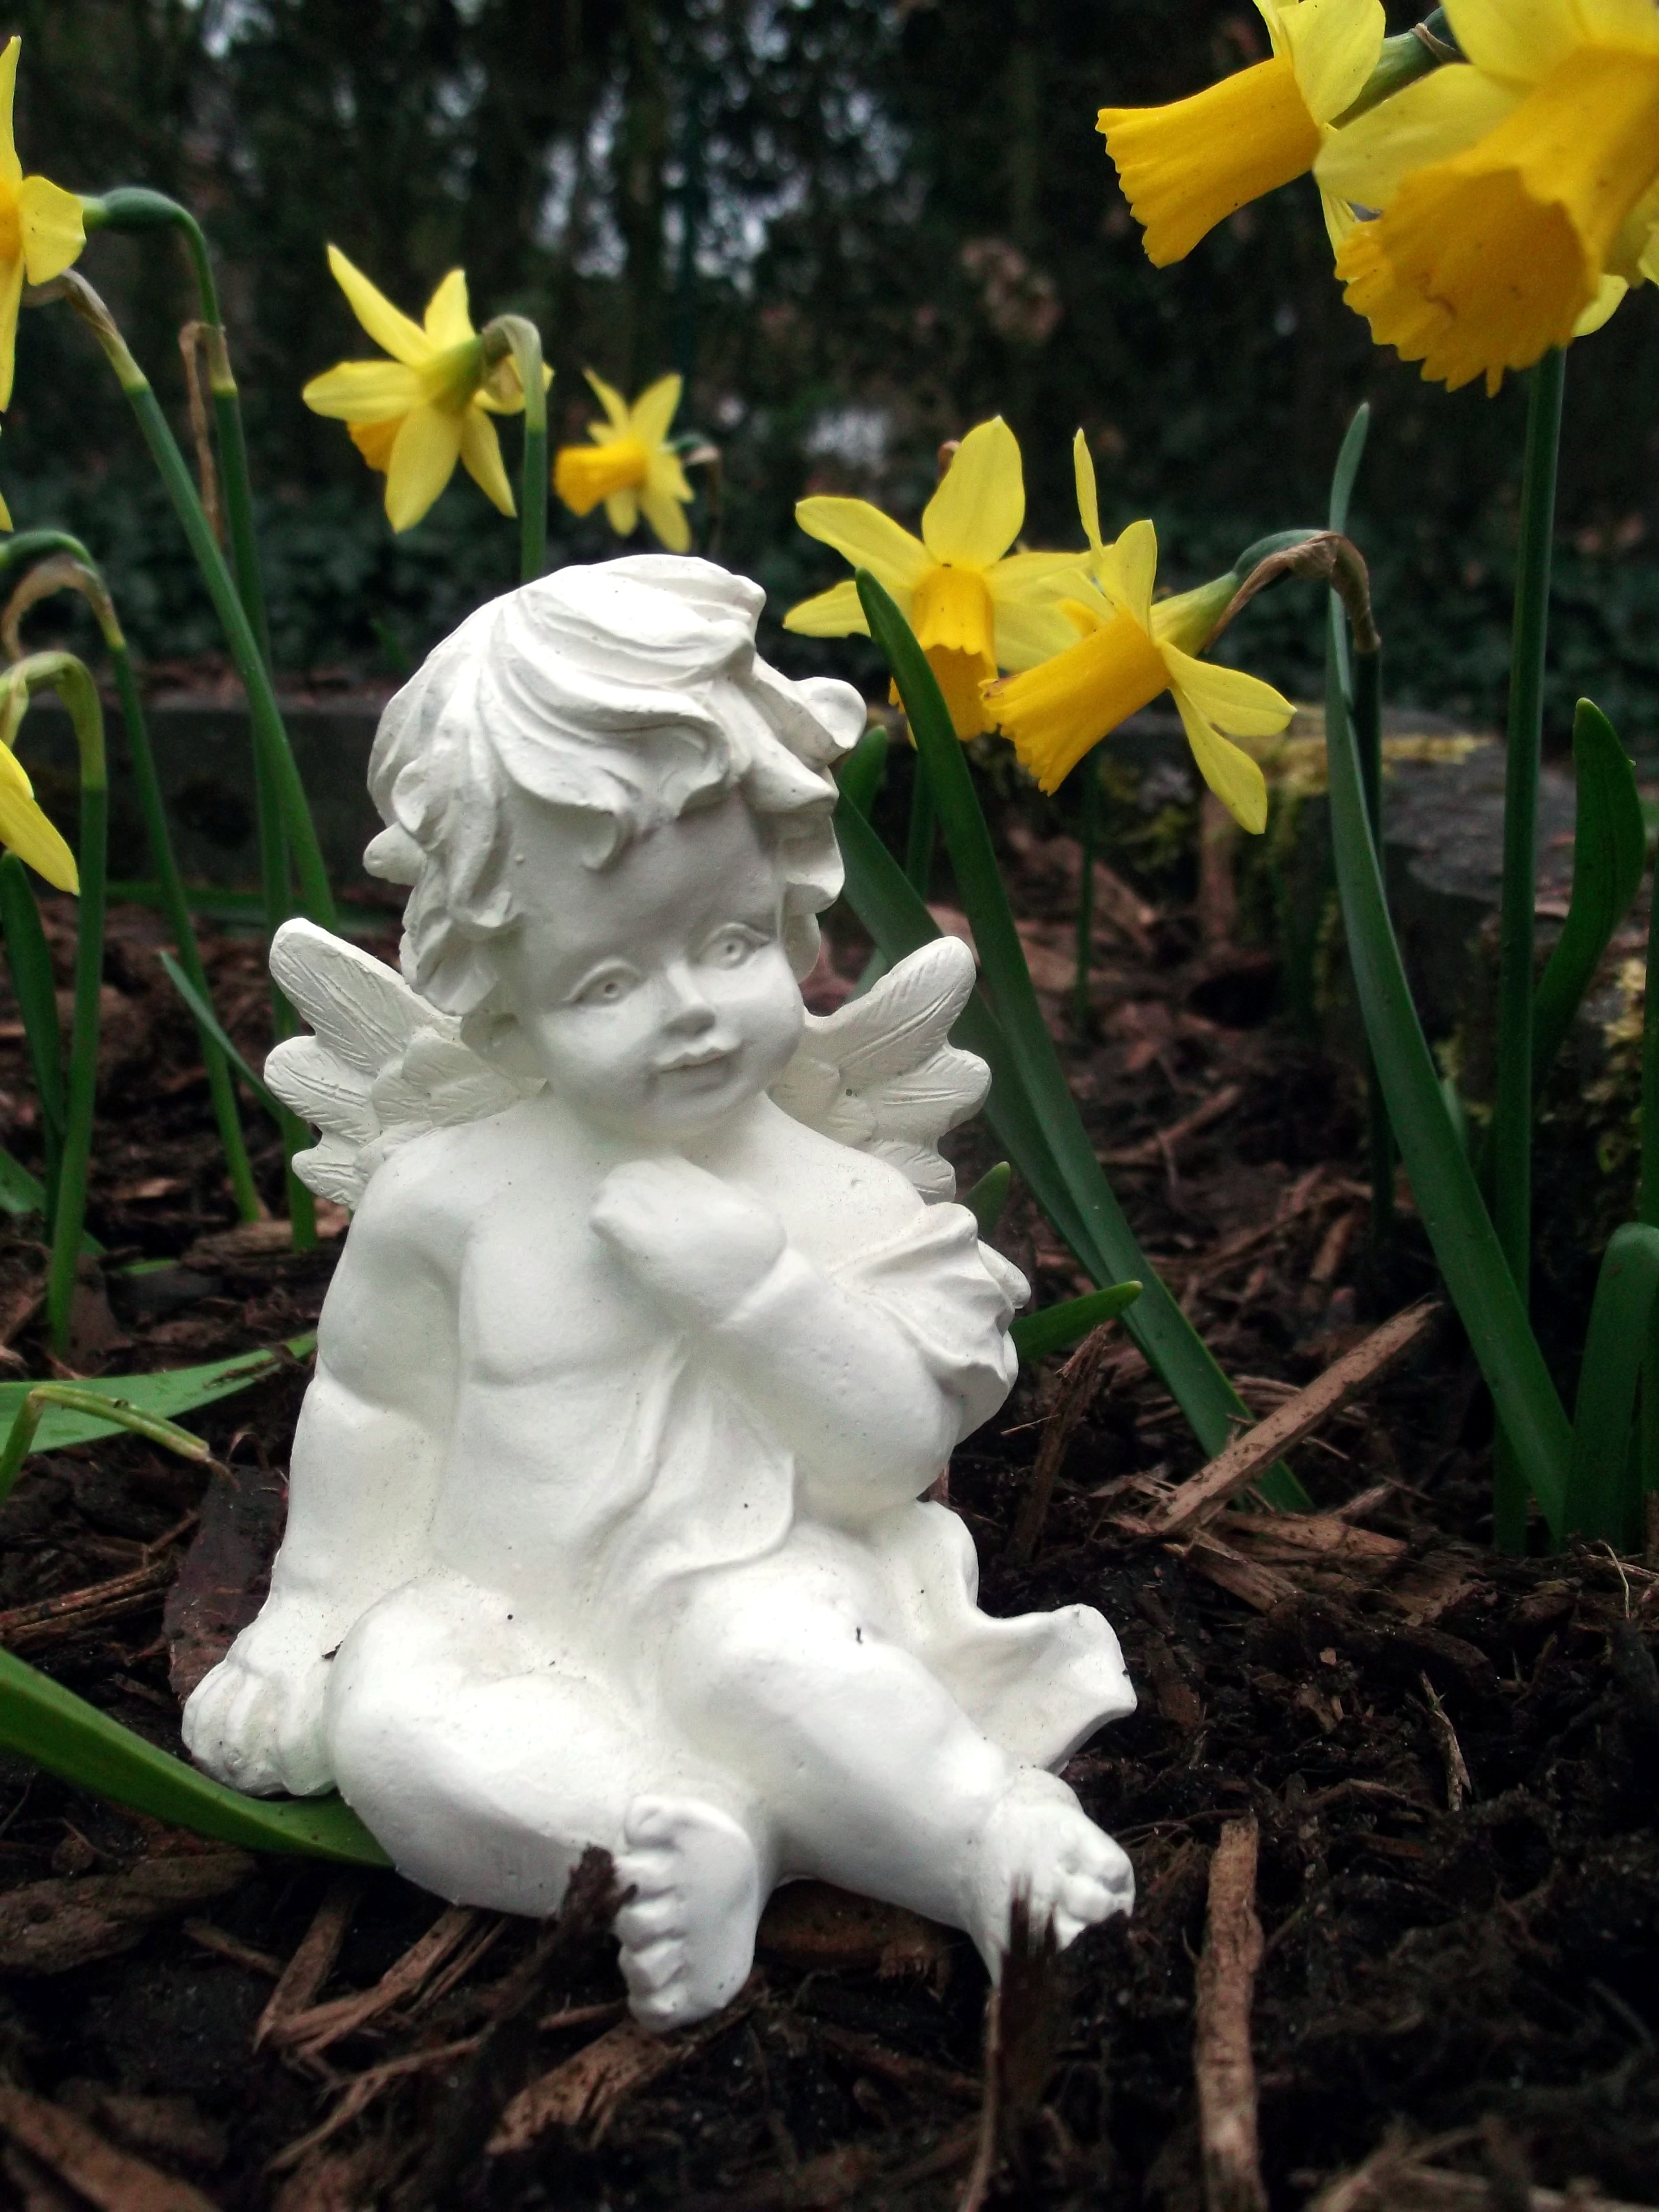
plant, flower, monument, statue, botany, flora, spiritual, angel, art, figure, faith, hope, carving